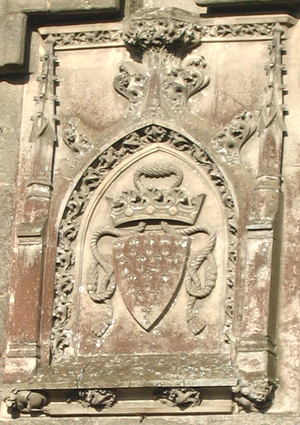
Guérande est une commune de l'ouest de la France, située dans le département de la Loire-Atlantique en Bretagne historique et appartenant à la région des Pays de la Loire. Sa partie urbaine occupe le sommet d'un coteau qui domine un territoire presque entièrement entouré d'eau, salée ou douce, dénommé presqu'île guérandaise. L'histoire de la commune elle-même est fortement marquée par la présence de marais salants qui ont fait sa richesse.